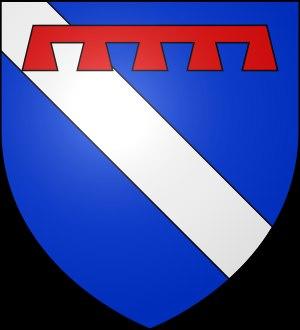
Les Guarini sont une famille noble italienne d'origine normande, établie dans le sud de l'Italie depuis le XIᵉ siècle.